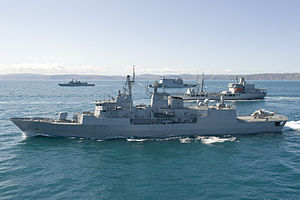
ANZAC-klassen
HMNZS Te Kaha (F77) sammen med andre skibe fra New Zealand
HMNZS Te Kaha (F77) sammen med andre skibe fra New Zealand
Anzac-klassen er en skibsklasse på ti fregatter, otte australske og to newzealandske. I løbet af 1980'erne begyndte Royal Australian Navy at planlægge erstatningen af River-klasse destroyerne med en mellemstor fregat og besluttede at benytte et gennemprøvet udenlandsk koncept, MEKO, tilpasset australske og newzealandske behov. På samme tid søgte Royal New Zealand Navy at erstatte deres aldrende Leander-klasse med en ny klasse der skulle være i stand til at operere langt fra newzealandske farvande. Dan New Zealand oprettede en kernevåbenfri zone omkring øriget resulterede det i et anstrengt forhold til USA samt et sammenbrud i ANZUS-pagten. Dette betød New Zealand søgte at øge samarbejdet på forsvarsområdet med Australien. Begge lande ønskede orlogsskibe med nogenlunde samme kapaciteter og i 1987 blev det besluttet at samarbejde om anskaffelsen af skibene. Projektet blev navngivet efter det Australsk-Newzealandske armékorps fra 1. verdenskrig, ANZAC.